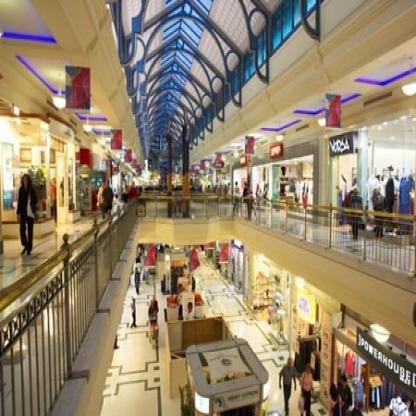
Scene: Indoor